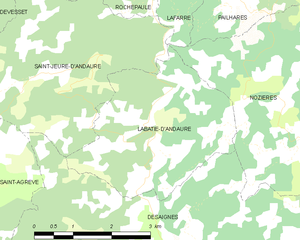
Carte des communes françaises: Labatie-d'Andaure